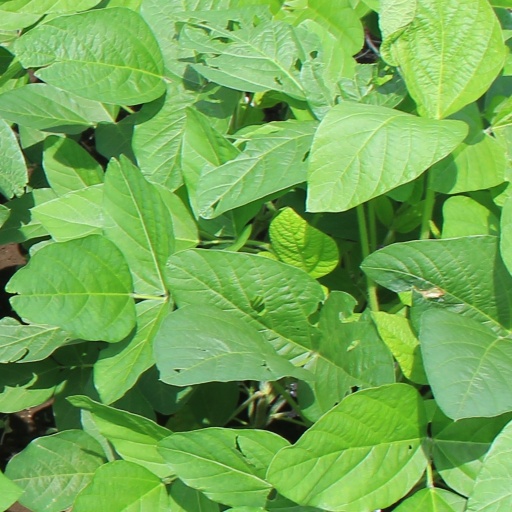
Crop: soybean